Buxton Pavilion Gardens

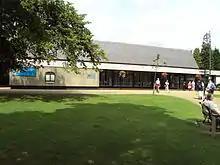
Swimming pool

A series of Grade II listed Victorian buildings overlook the Gardens from its northern boundary with a wide promenade in front. The main Pavilion and Conservatory are cast-iron and glass structures from 1870, designed by Milner in the style of London's Crystal Palace. The two-storey central hall of the Pavilion (which now houses the café) was rebuilt in 1983 after a fire. The Conservatory was originally used as a small concert hall with a stage and organ. In 1982 it was remodelled as a greenhouse conservatory with tropical plants and a fish pond.